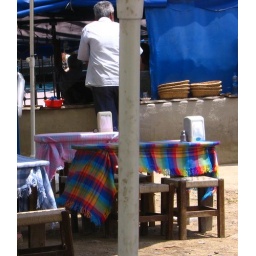
where I had lunch near the fish market under the bridge